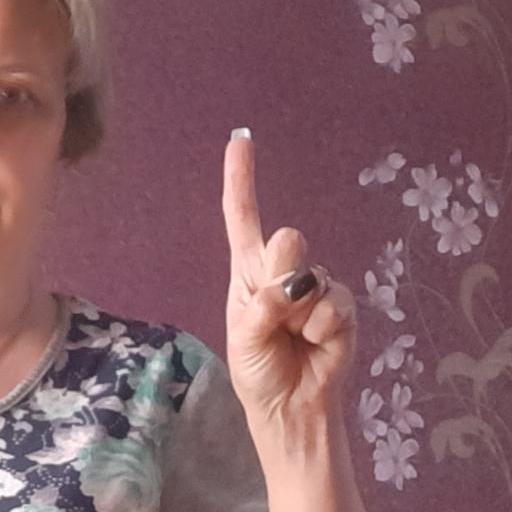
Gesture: one